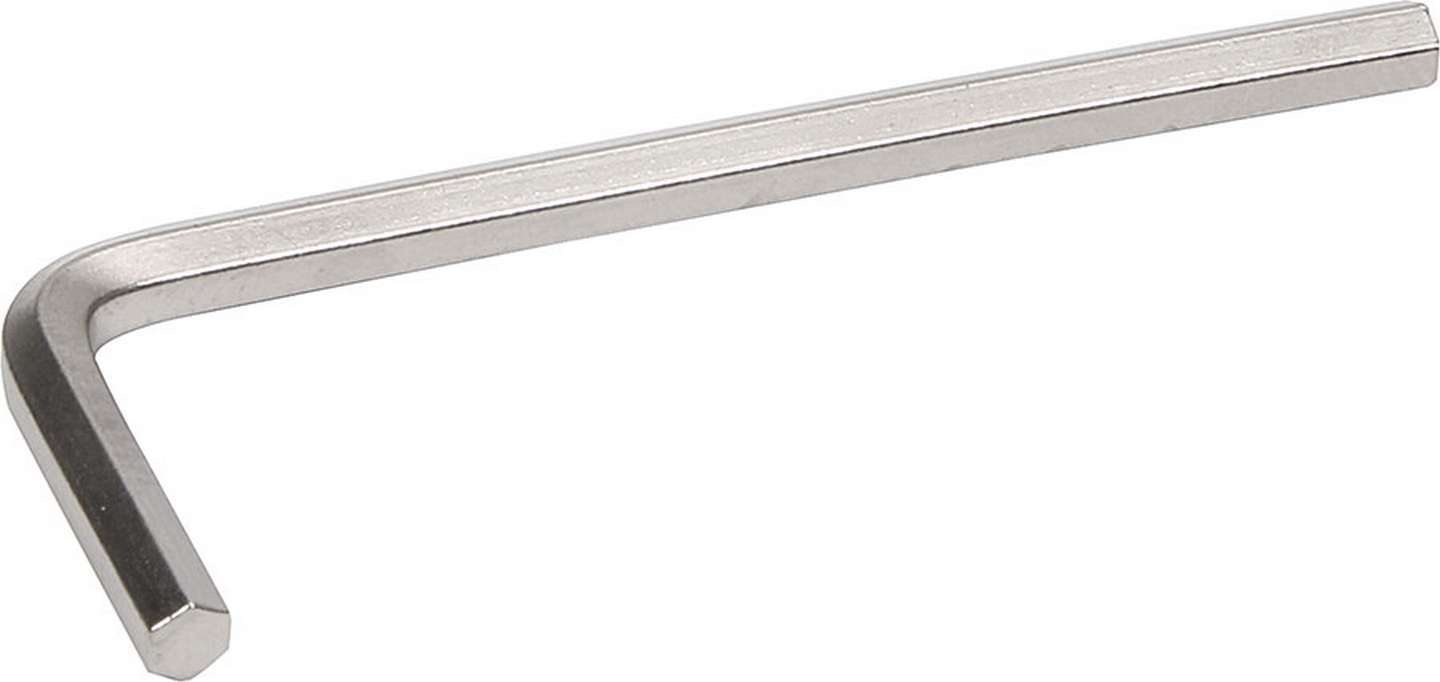
Hex Wrench for ALL10770/ALL10260 ALL99307
Wrench - Tire Groover - 9/16 in Hex - Allstar All in One Tire Groover - Each
Brand: ALLSTAR PERFORMANCE
Category: Vehicles & Parts > Vehicle Parts & Accessories > Vehicle Maintenance, Care & Decor > Vehicle Repair & Specialty Tools > Vehicle Tire Repair & Tire Changing Tools